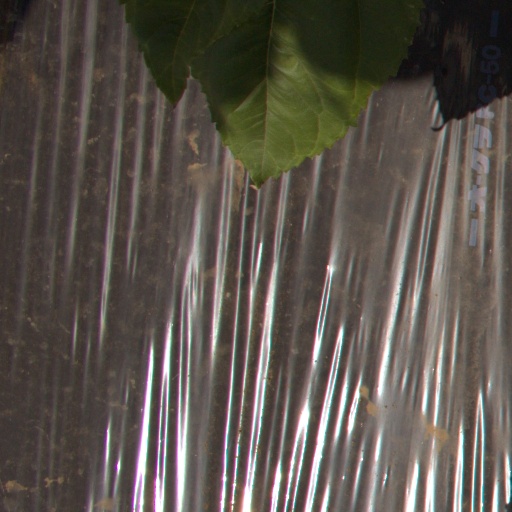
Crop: Jerusalem artichoke